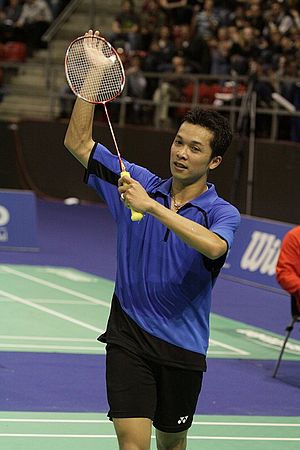
Taufik Hidayat
Taufik Hidayat
Taufik Hidayat er en indonesisk badmintonspiller. Han vandt singleturneringen i badminton under Sommer-OL 2004 i Athen, og han vandt også en guldmedalje i Anaheim i USA i 2005, samt en bronzemedalje fra VM i 2009. Hidayat var udtaget til at repræsentere Indonesien under Sommer-OL 2008, hvor han tabte i anden runde mod Wong Choong Hann fra Malaysia.